Kotayk Province

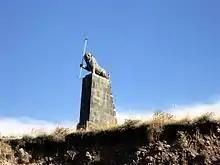
The "lion of Geghard"

Kotayk Province is named after the historic Kotayk canton of the historic Ayrarat province of Ancient Armenia, directly ruled by the royal Arsacid dynasty.